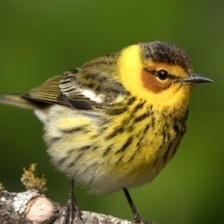
Species: CAPE MAY WARBLER
Scientific name: SETOPHAGA TIGRINA